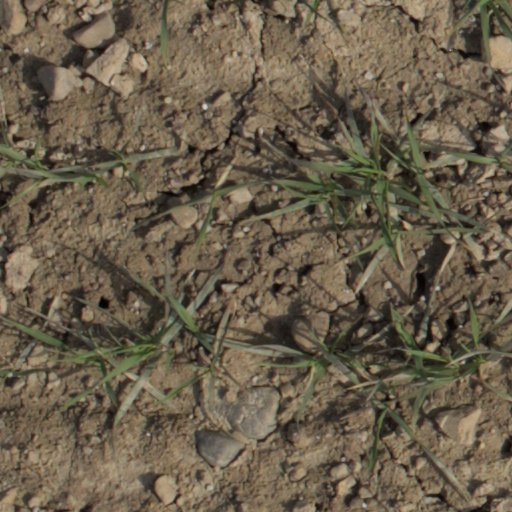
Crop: wheat